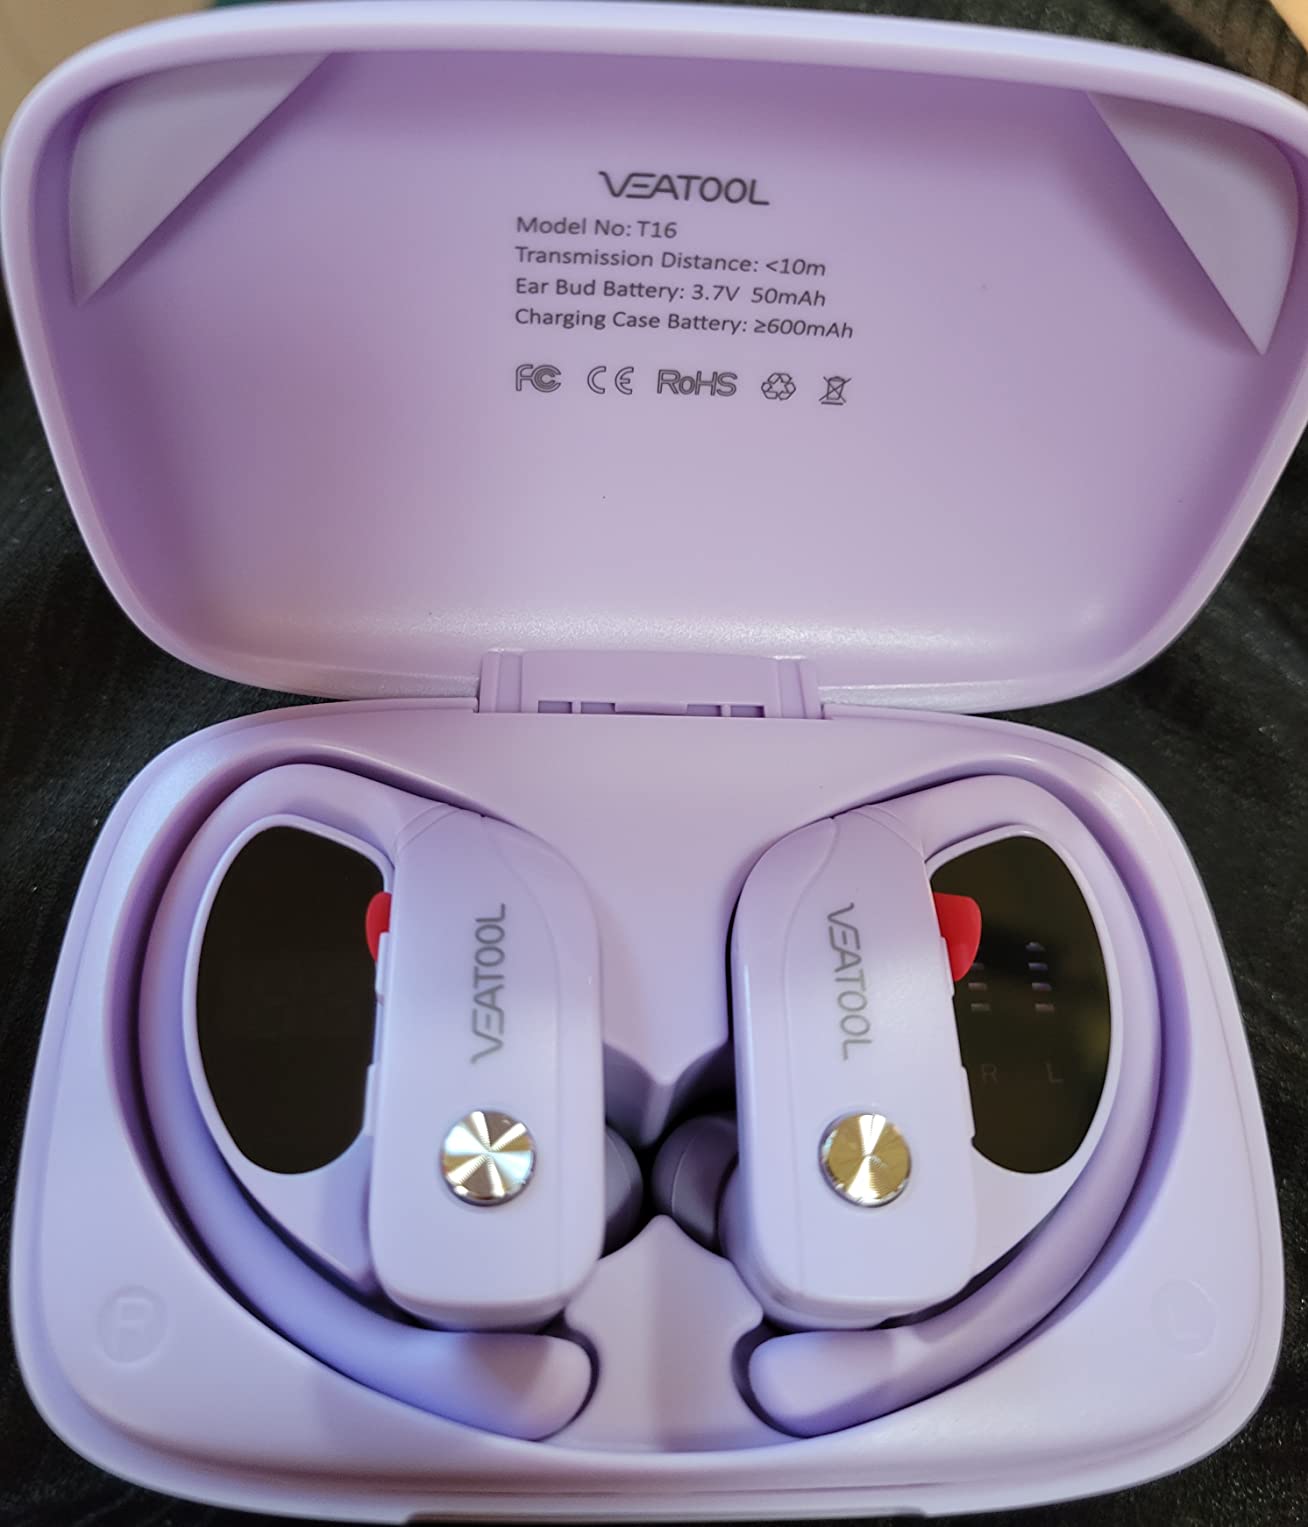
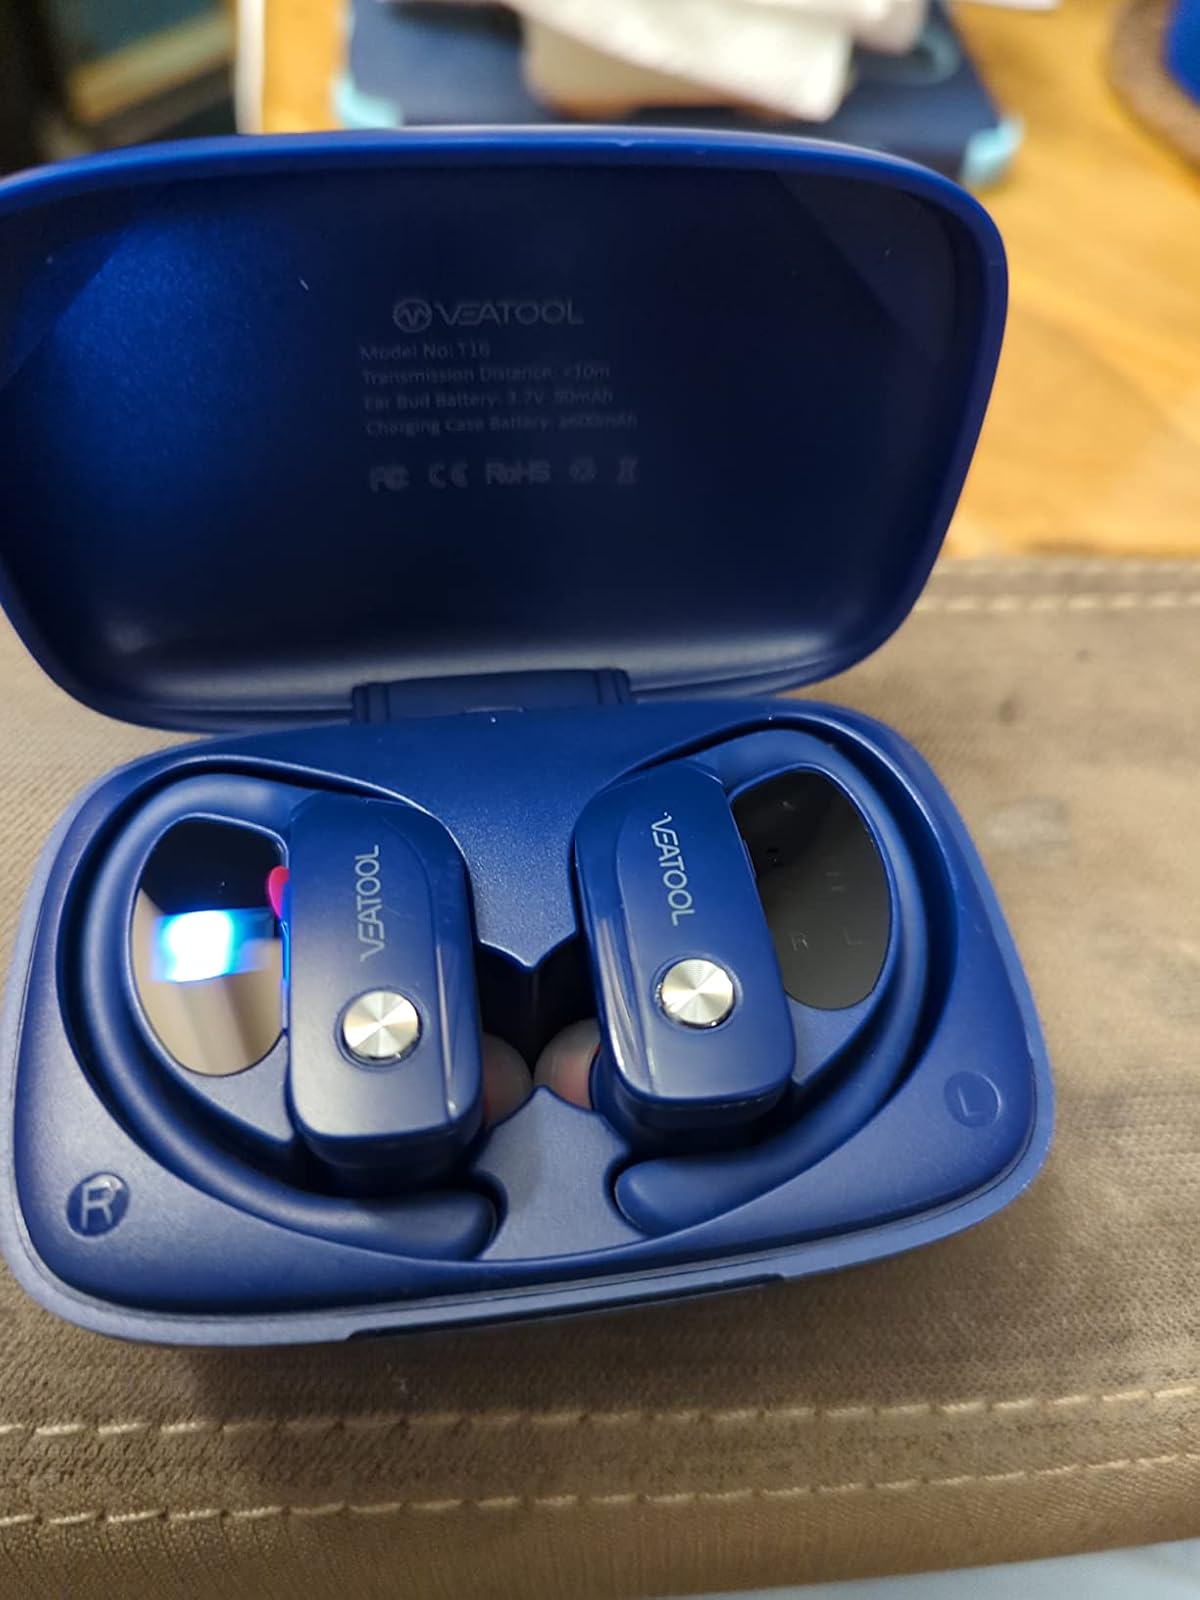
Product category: earbuds
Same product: no